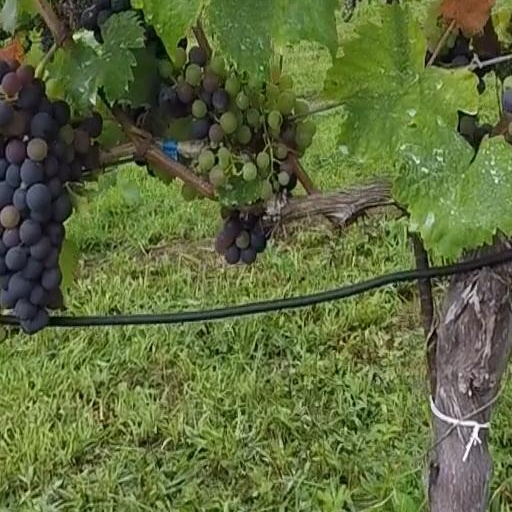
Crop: grape